Kyle Weiland

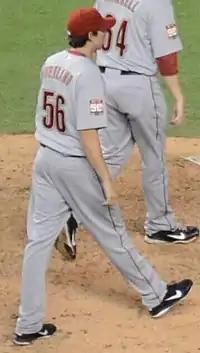
Weiland during his tenure with the Houston Astros in 2012

Weiland made his Major League debut on July 10, 2011 against the Baltimore Orioles. He started and pitched 4+ innings, before being ejected for hitting Vladimir Guerrero with no outs in the 5th. In his debut, he made several Red Sox firsts, namely: first New Mexico native to play with the Red Sox; first Red Sox player to wear #70 in a game and the first Red Sox player to be ejected in his first major league game.